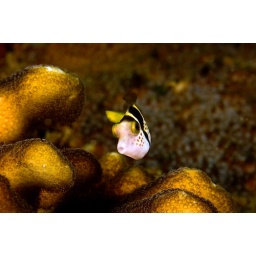
Little fish in golden light, Puerto Galera, Philippines